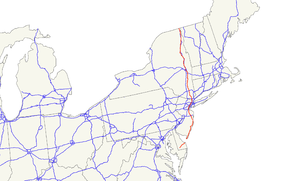
L'U.S. Route 9 est une autoroute américaine de type U.S. Route, longue de 841.25 km, qui traverse le Delaware, le New Jersey et l'État de New York.